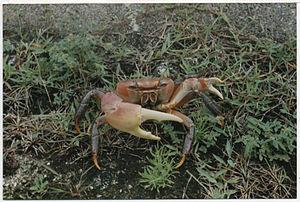
Diego Garcia est un atoll de l'archipel des Chagos, dans le territoire britannique de l'océan Indien, un territoire britannique d'outre-mer. L'île principale de l'atoll, appelée elle aussi Diego Garcia, accueille une base militaire américaine que le Royaume-Uni lui loue. Les installations comprennent un aéroport, des hangars, des locaux techniques, des habitations et autres infrastructures civiles ainsi qu'un port en eaux profondes aménagé dans le lagon. La souveraineté britannique sur l'île est contestée par l'Île Maurice à laquelle la Cour internationale de justice a donné raison en février 2019.